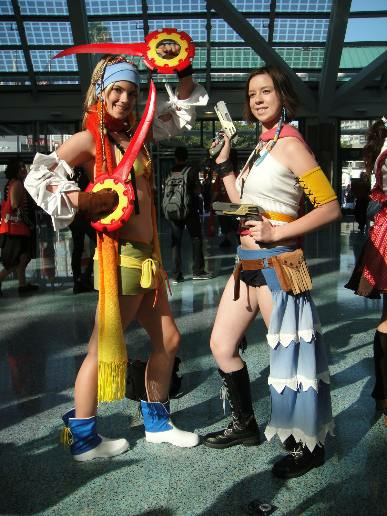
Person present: Yes